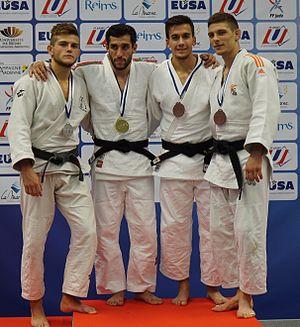
lors des compétitions de 2015.